Valley Lodge (Baldwin, Maine)

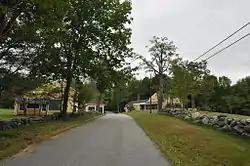

Valley Lodge is a historic house on Saddleback Road in rural Baldwin, Maine. Built in 1792 by one of the town's first settlers, it is one of the oldest surviving houses in the rural interior of Cumberland County. It was listed on the National Register of Historic Places in 1977.